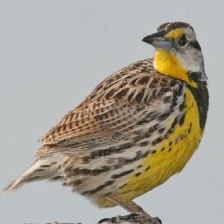
Species: EASTERN MEADOWLARK
Scientific name: STURNELLA MAGNA